1969 Northern Ireland riots

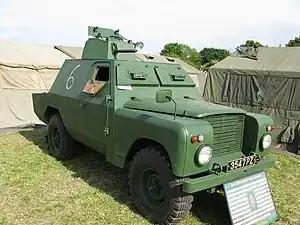
A Shorland armoured car. The RUC used Shorlands mounted with Browning machine guns during the riots.

On 14 August, many Catholics and Protestants living near sectarian flashpoints fled their homes for safety.